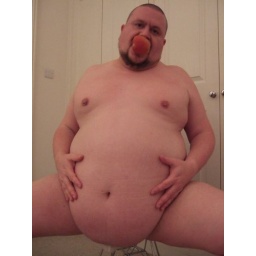
a pig should always have an apple in his mouth